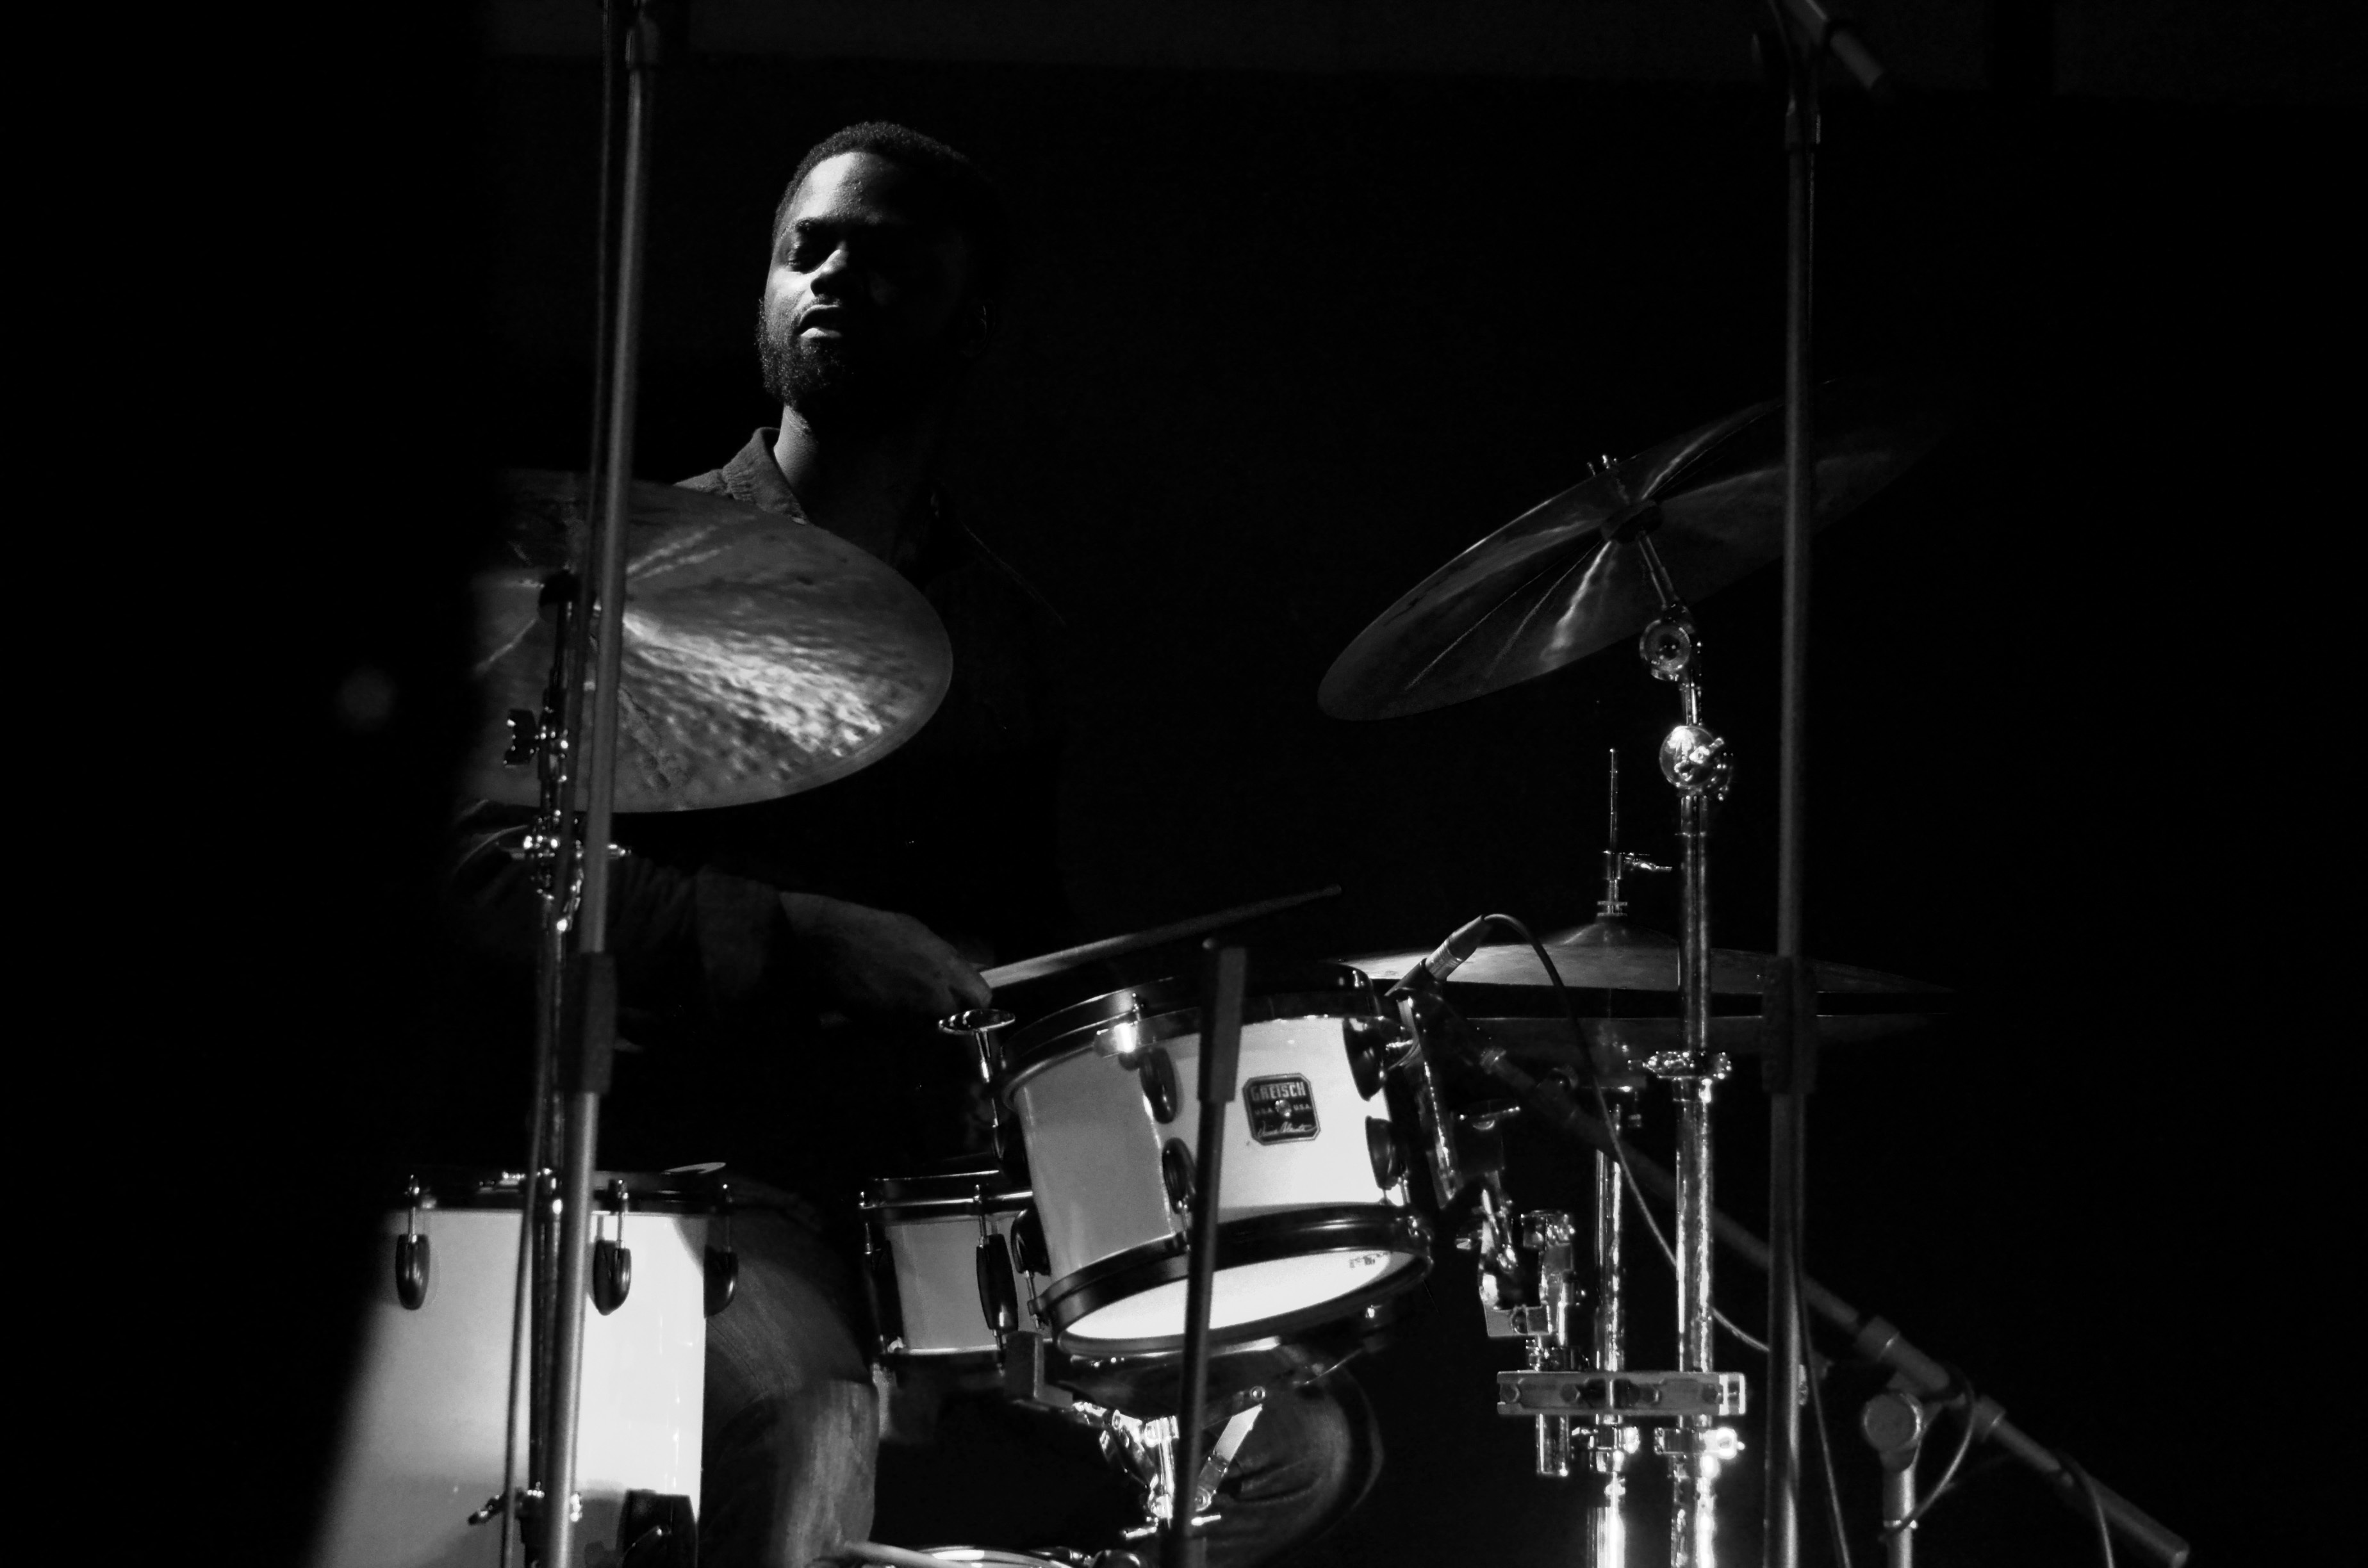
music, black and white, musician, black, monochrome, drum, musical instrument, percussion, stage, performance, bassist, guitarist, drums, drummer, entertainment, monochrome photography, string instrument, skin head percussion instrument